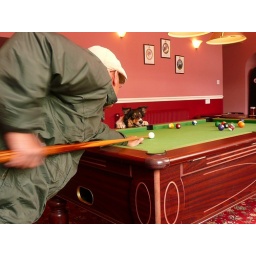
She followed the white ball around the table and watched it like it was a sheep.